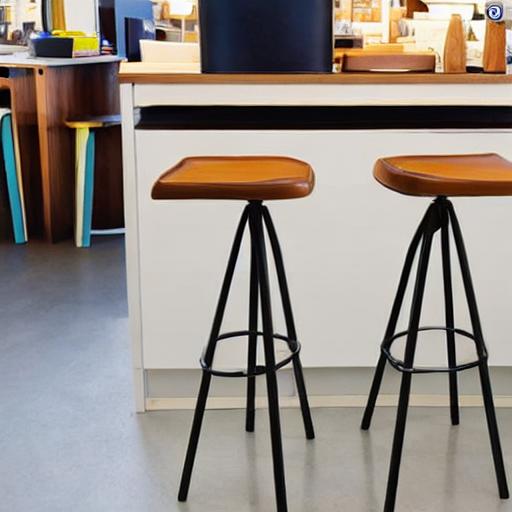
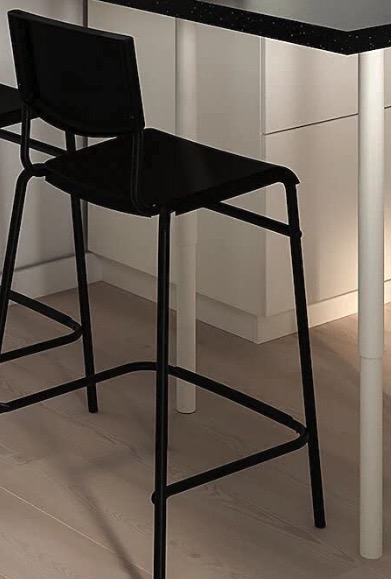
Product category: stool
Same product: no